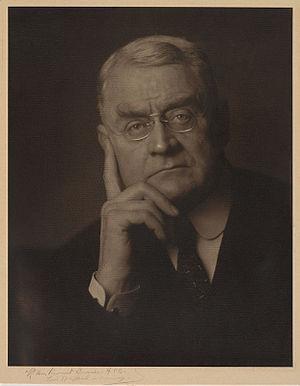
John Andrew Hamilton, 1ᵉʳ vicomte Sumner, est un avocat et juge britannique né le 3 février 1859 à Chorlton-on-Medlock et mort le 24 mai 1934.